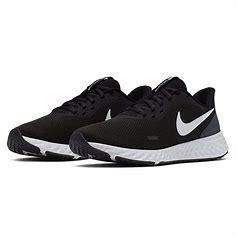
Brand: Nike
Model: Revolution 5